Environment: real
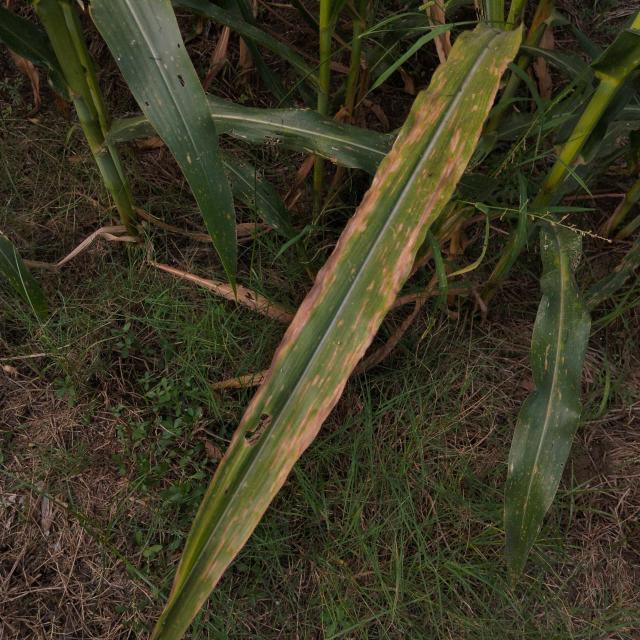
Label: potassium_deficiency